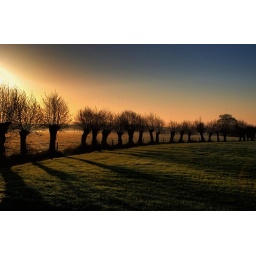
A blue sky over Holland after the vulcano burst on Iceland and the morning sun shining trough the alders